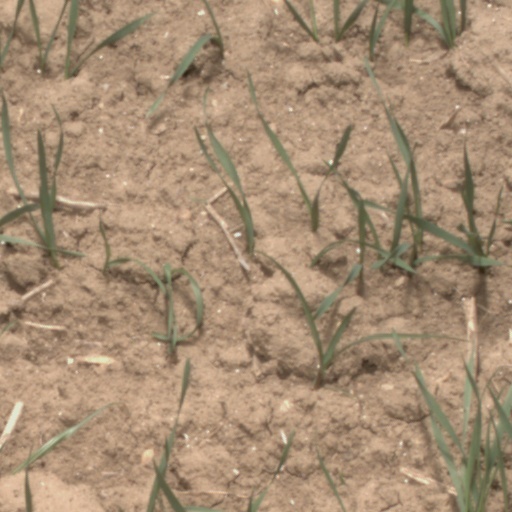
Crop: wheat